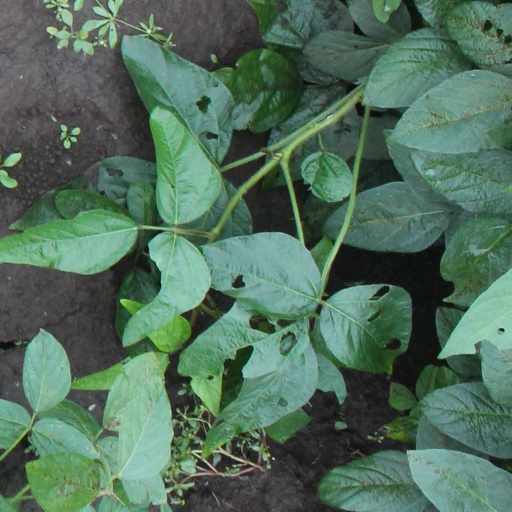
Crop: soybean